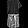
Label: Dress